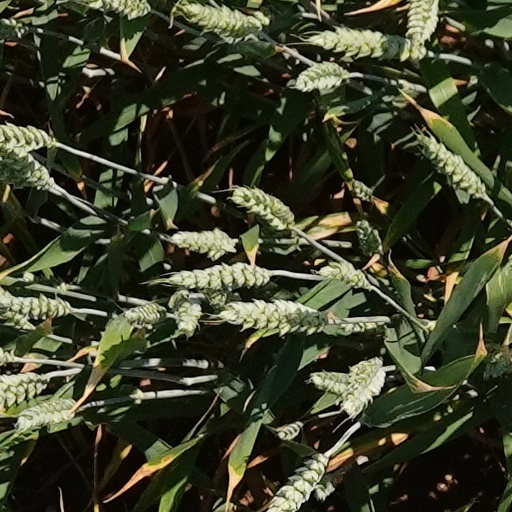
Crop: wheat